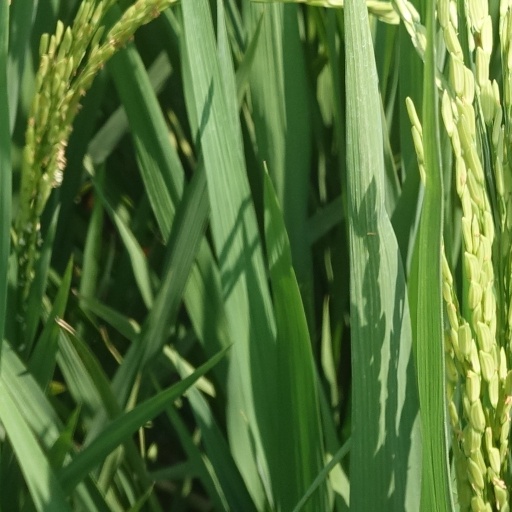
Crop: rice